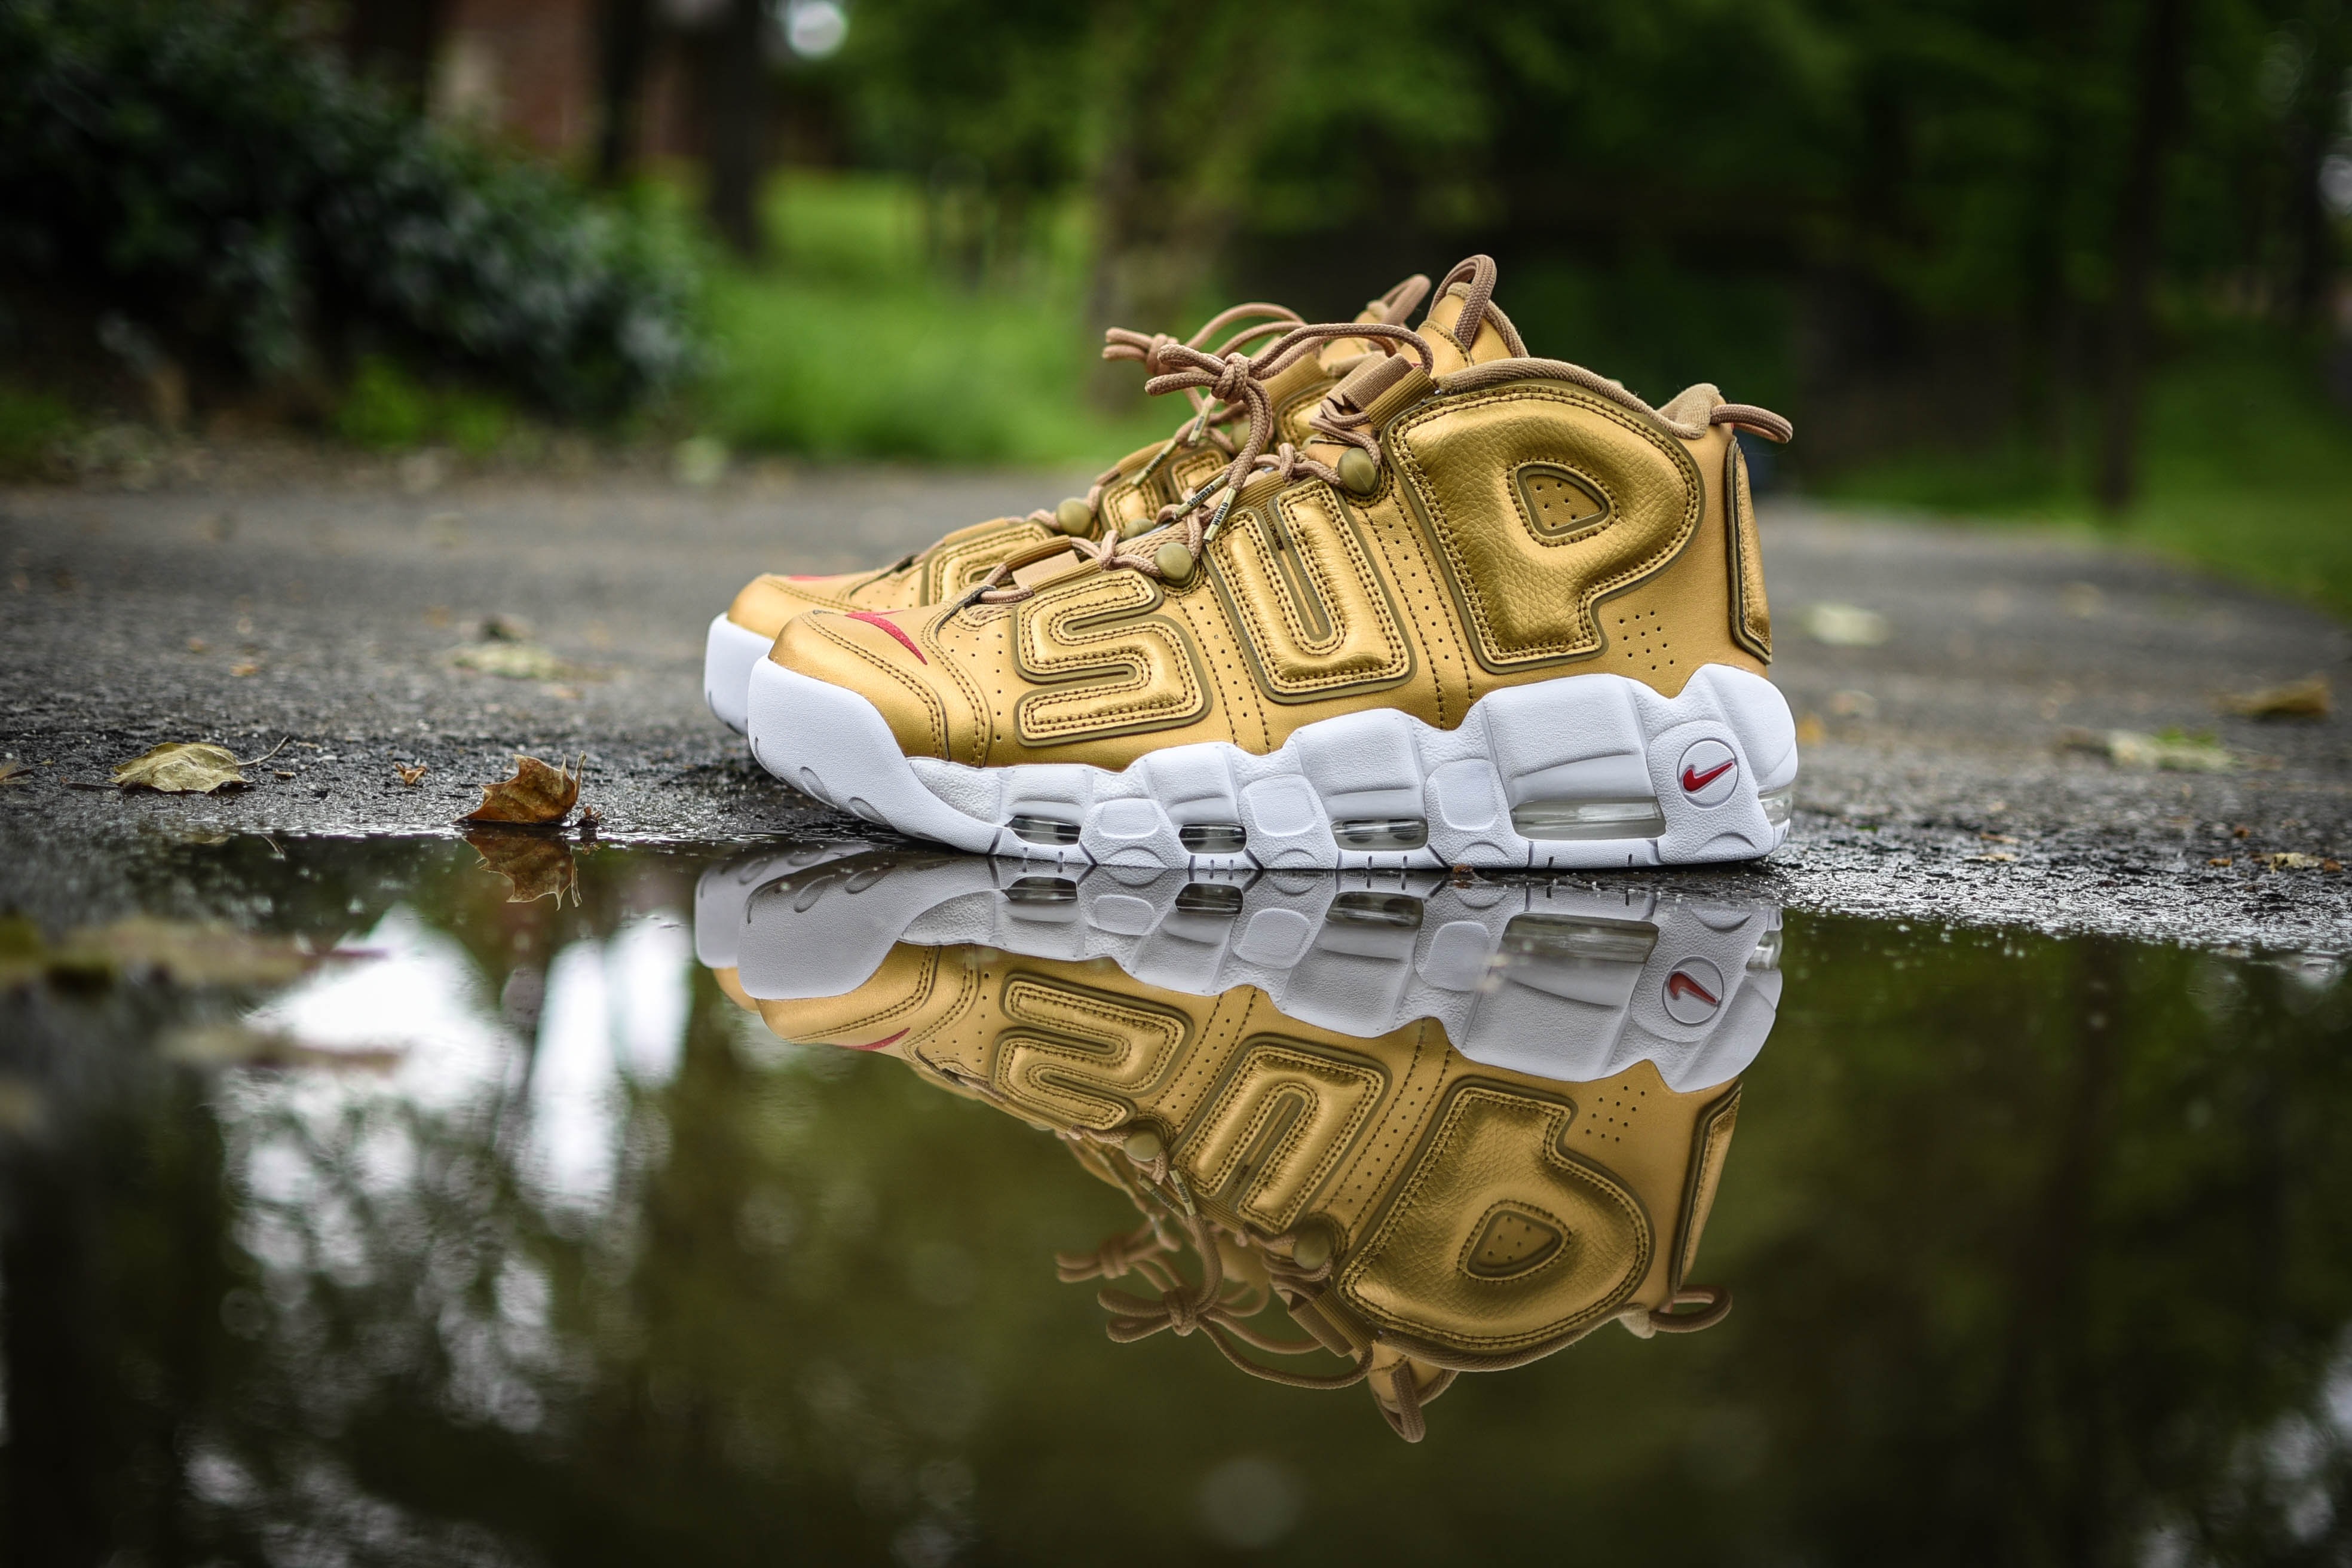
flower, yellow, footwear